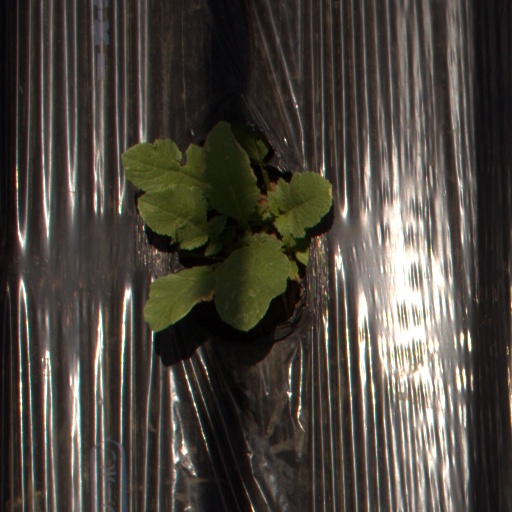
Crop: Jerusalem artichoke